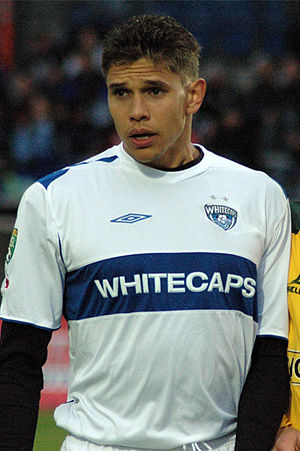
Adrian Cann
Adrian Cann er en canadisk fodboldspiller, som spiller for San Antonio Scorpions.